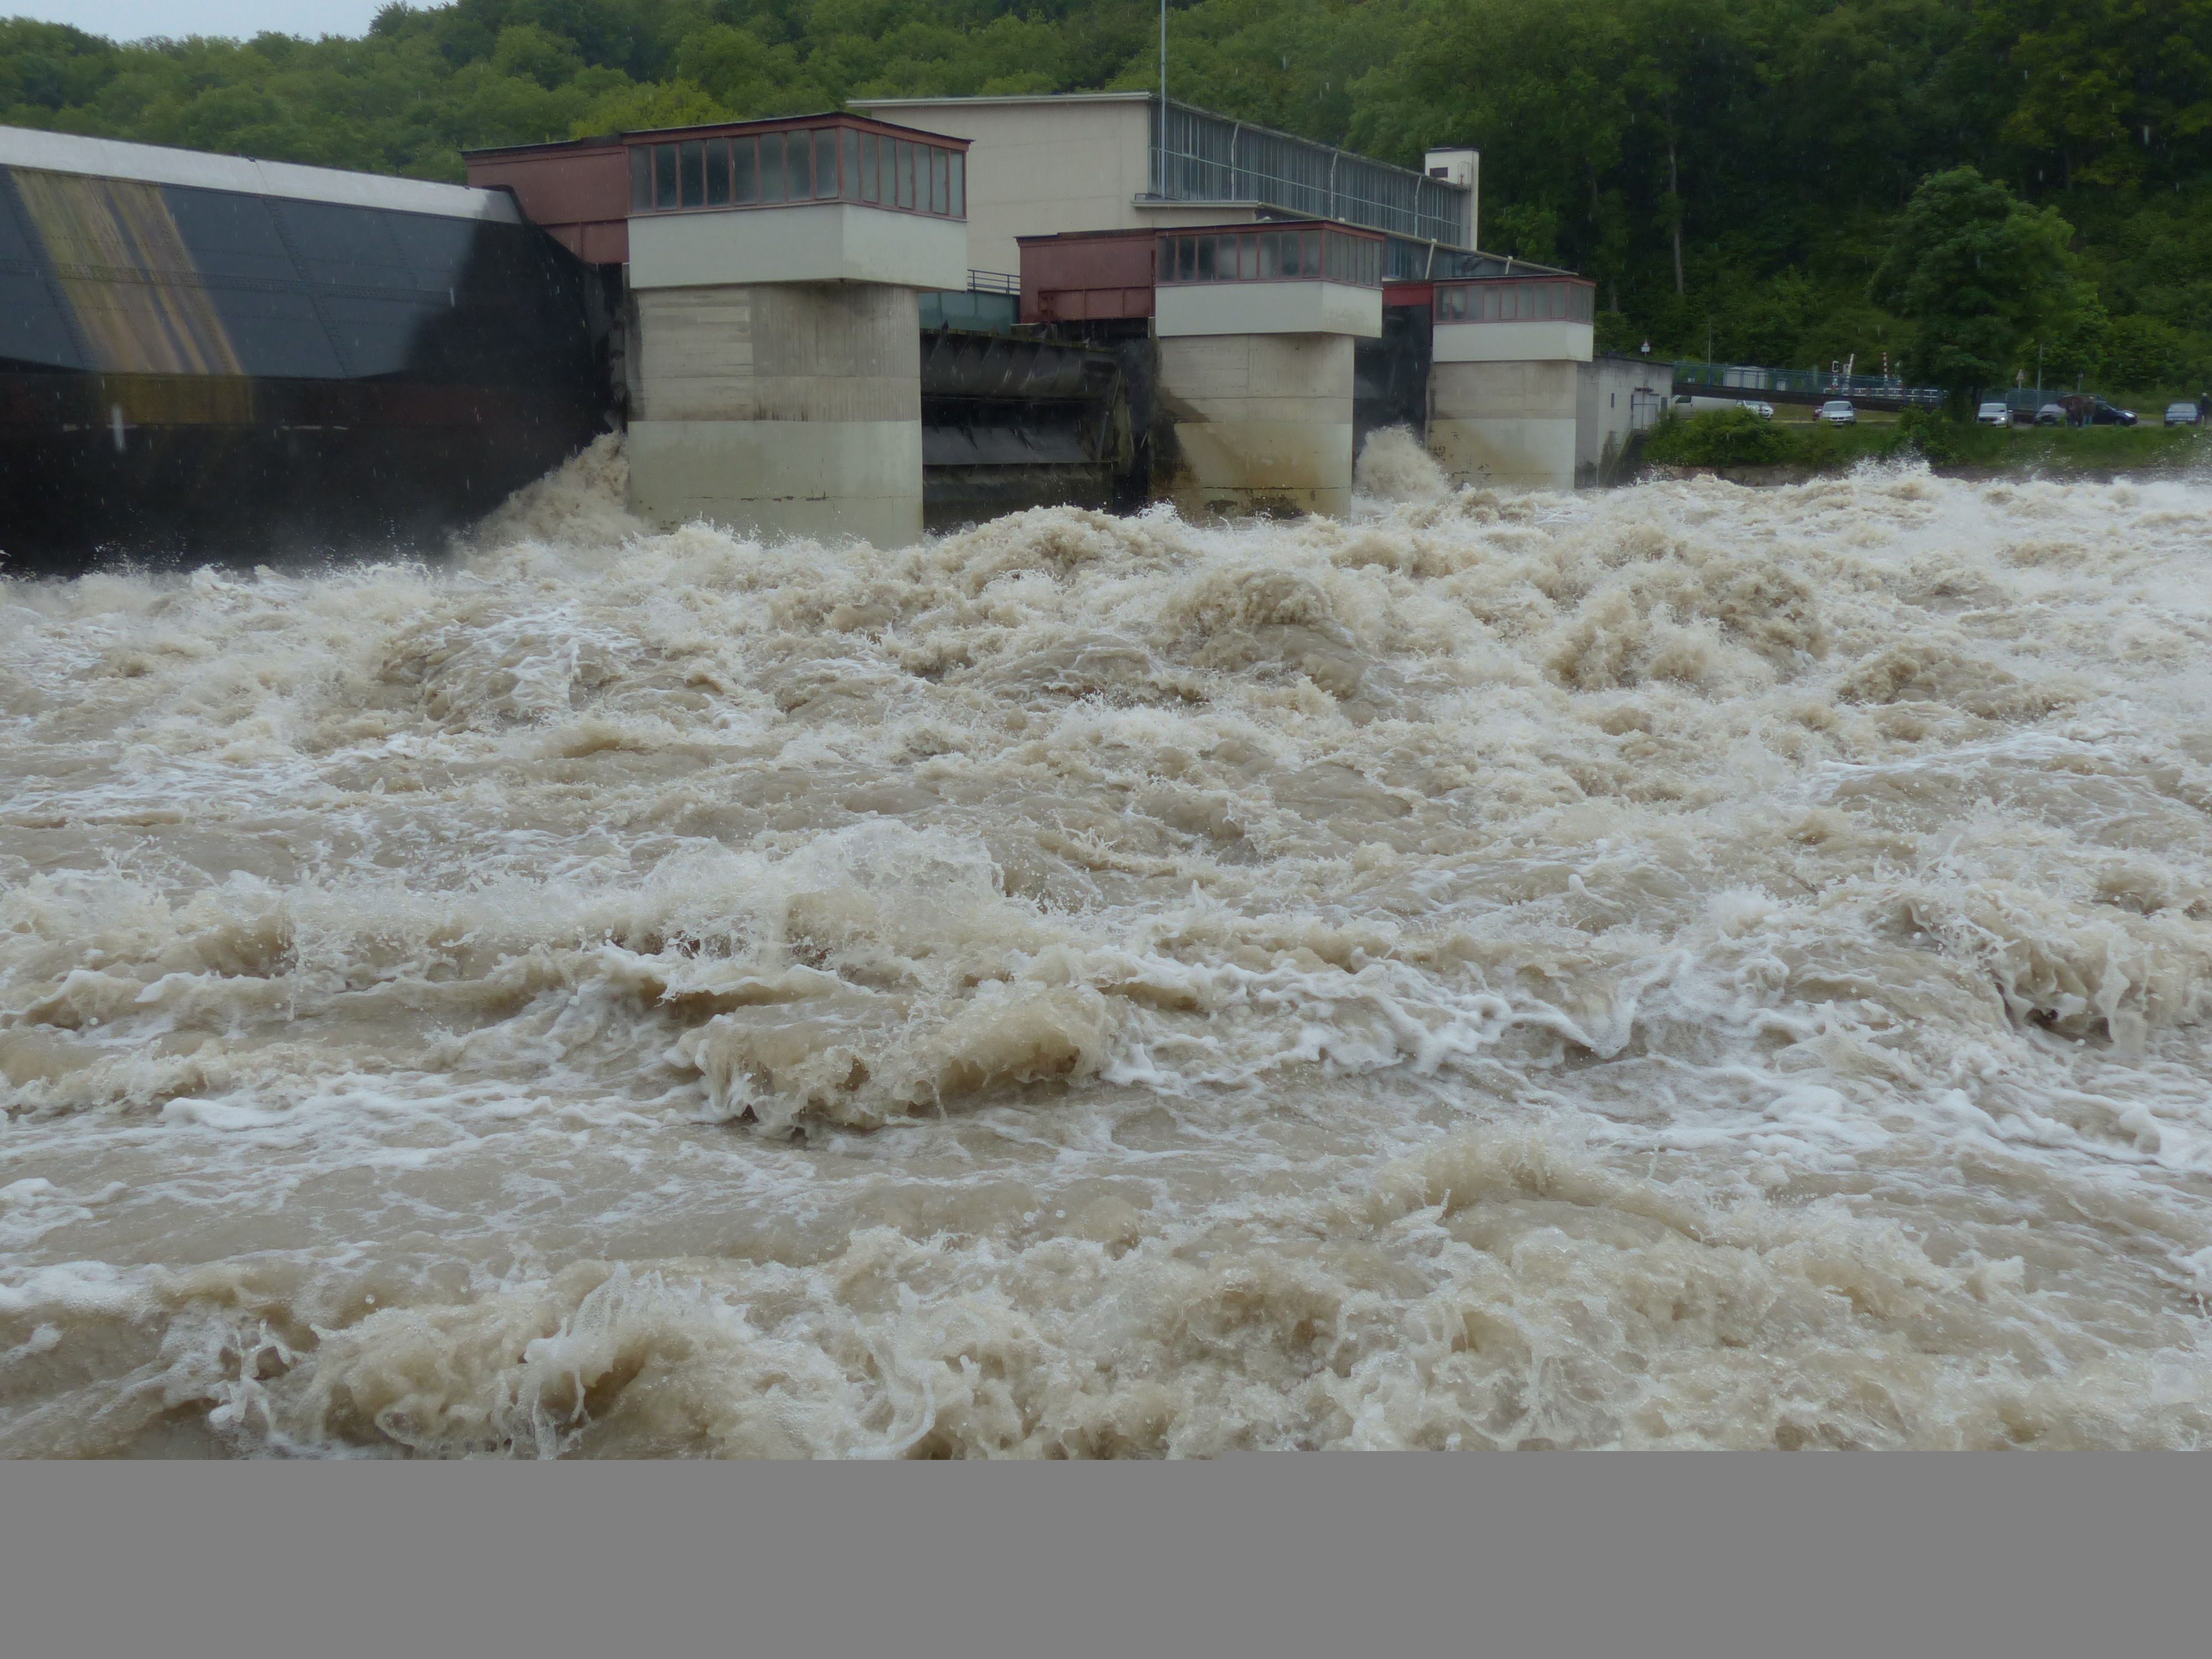
water, rain, wave, wet, peak, river, flood, storm, soil, dam, energy, power plant, danube, disaster, lock, shipping, flooding, barrage, dangerous, weir, strudel, precipitate, force of nature, rainy weather, water power, slurry, energy generation, climate change, water level, cloudiness, trueb, inject, civil protection, high water, geological phenomenon, flood disaster, flood of the century